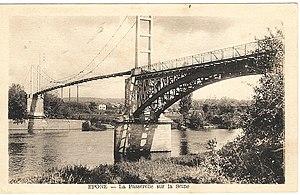
Passerelle piétonnière en bois construite sur le pont de Rangiport (entre Épône et Gargenville, Yvelines) en 1941.
Les ponts de Rangiport sont deux ponts routiers successifs qui franchissent deux bras de la Seine séparés par l'île de Rangiport, entre les communes d'Épône et Gargenville.